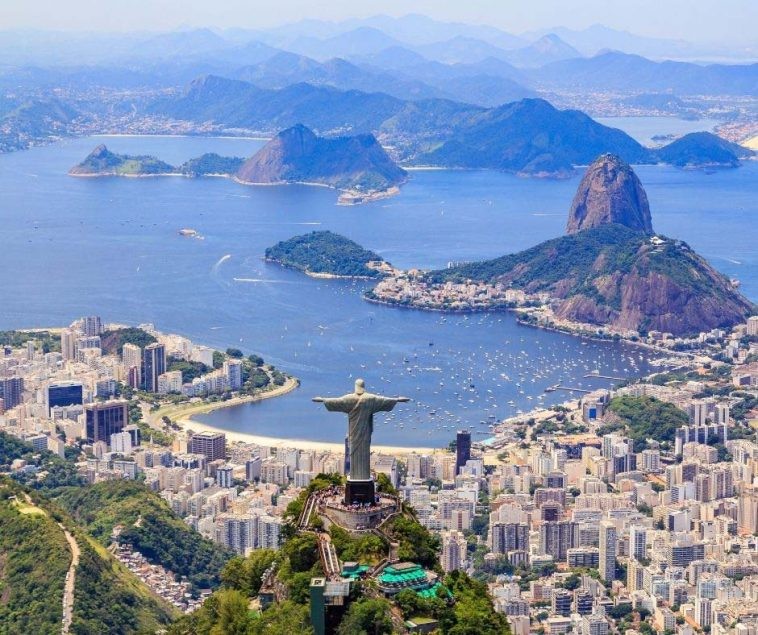
Landmark: Christ the Reedemer